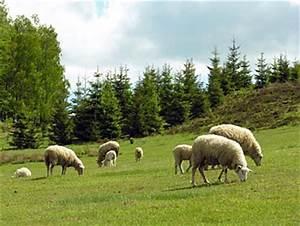
sheep